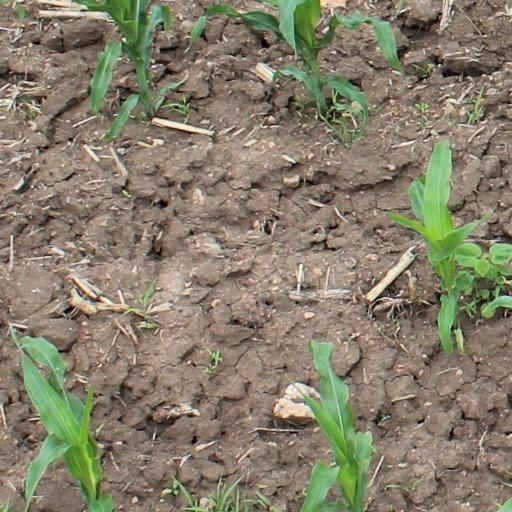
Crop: maize; corn